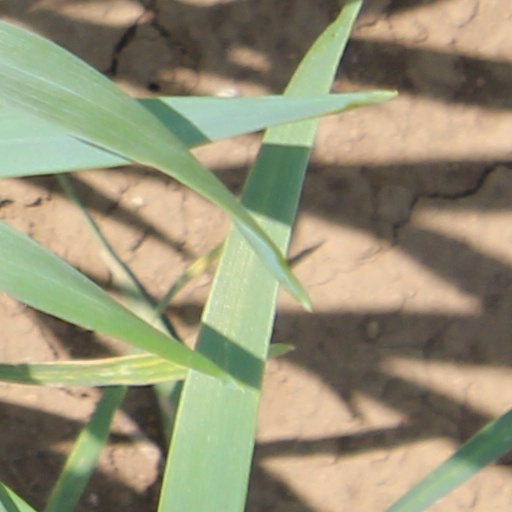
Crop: wheat